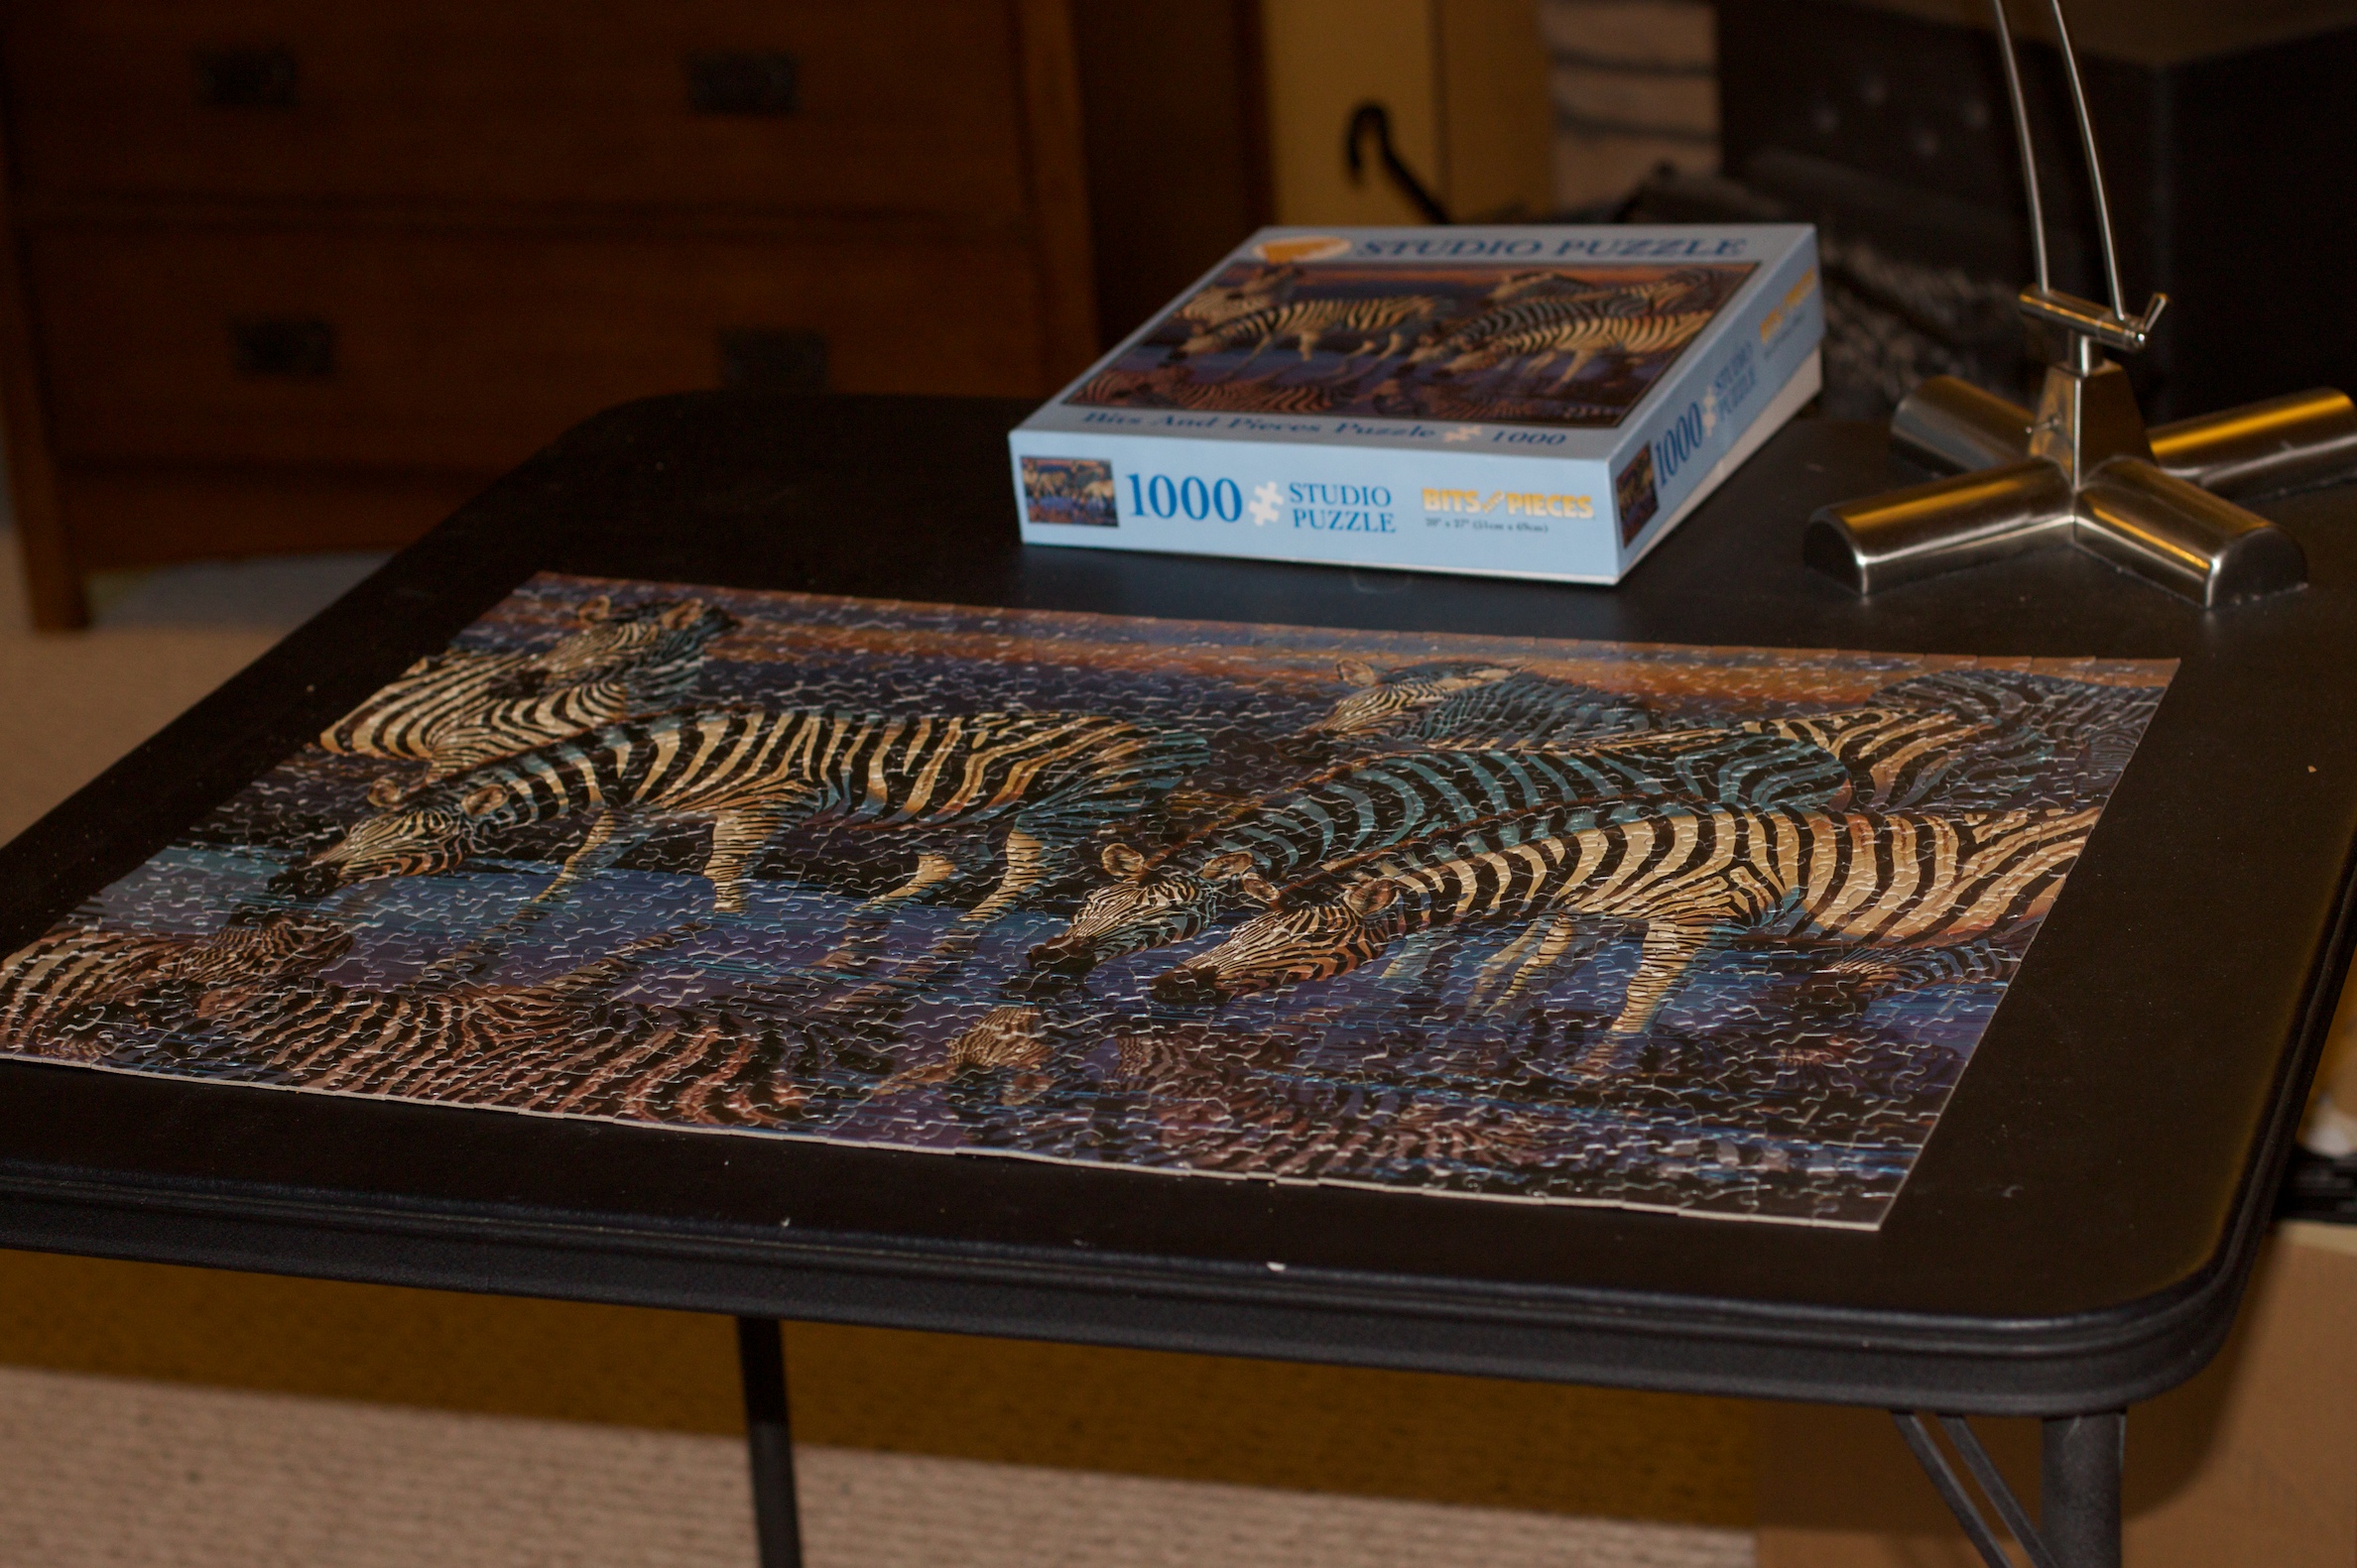
table, wood, furniture, art, string instrument, electronic instrument